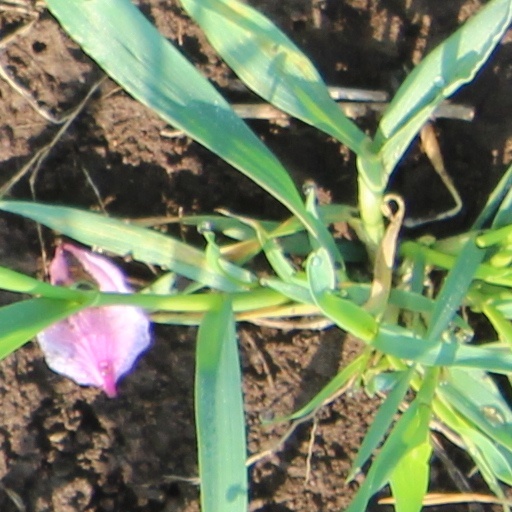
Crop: wheat